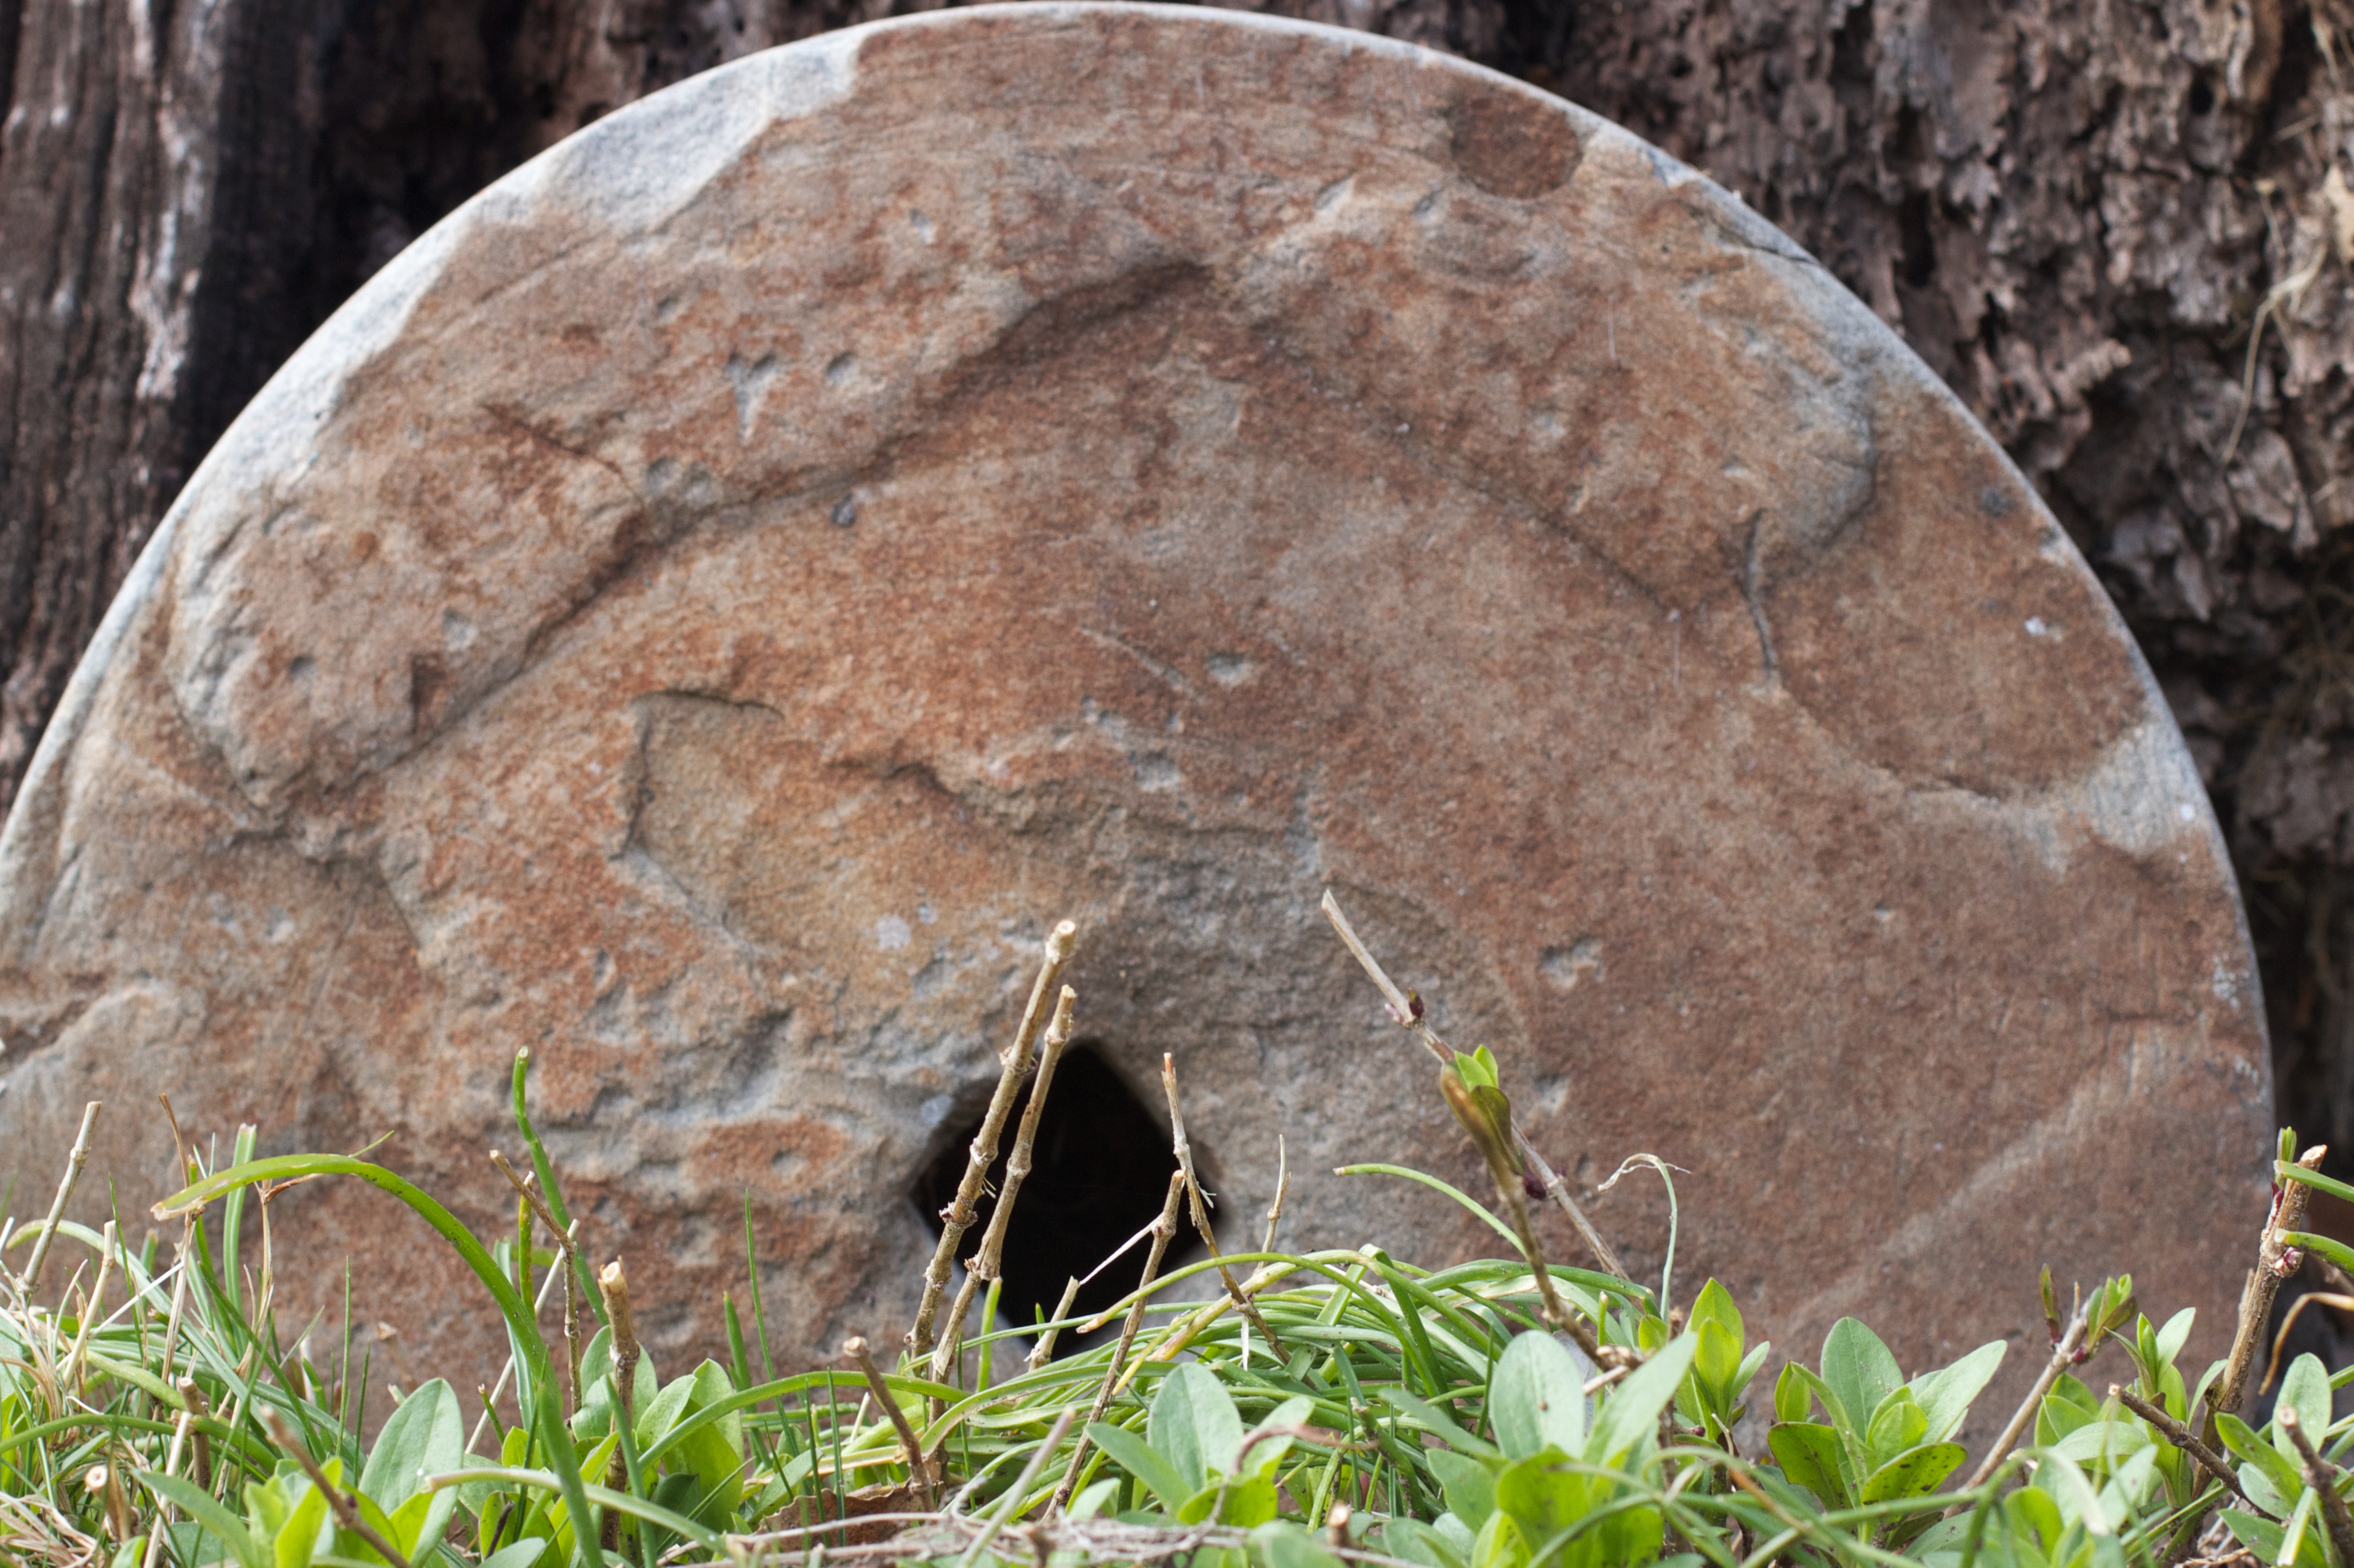
tree, rock, wildlife, insect, soil, fauna, boulder, randallhouse